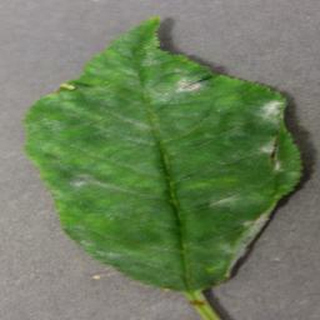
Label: cherry_powdery_mildew